Palacio Buenavista, Toledo

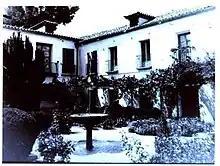
Palacio de Buenavista original.

It was built in a place with a gentle elevation, from its enclosure is completed the silhouette of Toledo, the wide Vega and the Tagus river, which runs at the foot of the palace.